Sawed-off shotgun

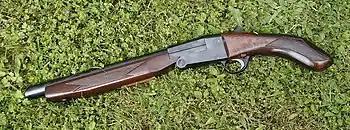
A sawed-off break-action shotgun of the type commonly known as a "lupara"

A sawed-off shotgun (also called a short-barrelled shotgun, scattergun, sawn-off shotgun, shorty, or boom stick) is a type of shotgun with a shorter gun barrel—typically under —and often a pistol grip instead of a longer shoulder stock. Despite the colloquial term, barrels do not, strictly speaking, have to be shortened with a saw. Barrels can be manufactured at shorter lengths as an alternative to traditional, longer barrels. This makes them easier to transport and conceal due to their smaller profile and lighter weight. The design also makes the weapon more portable when maneuvering in confined spaces and for that reason law enforcement and military personnel find it useful in close-quarters combat scenarios. As a result of the shorter barrel length, any shotgun with a tubular magazine will have a reduction in its magazine capacity.